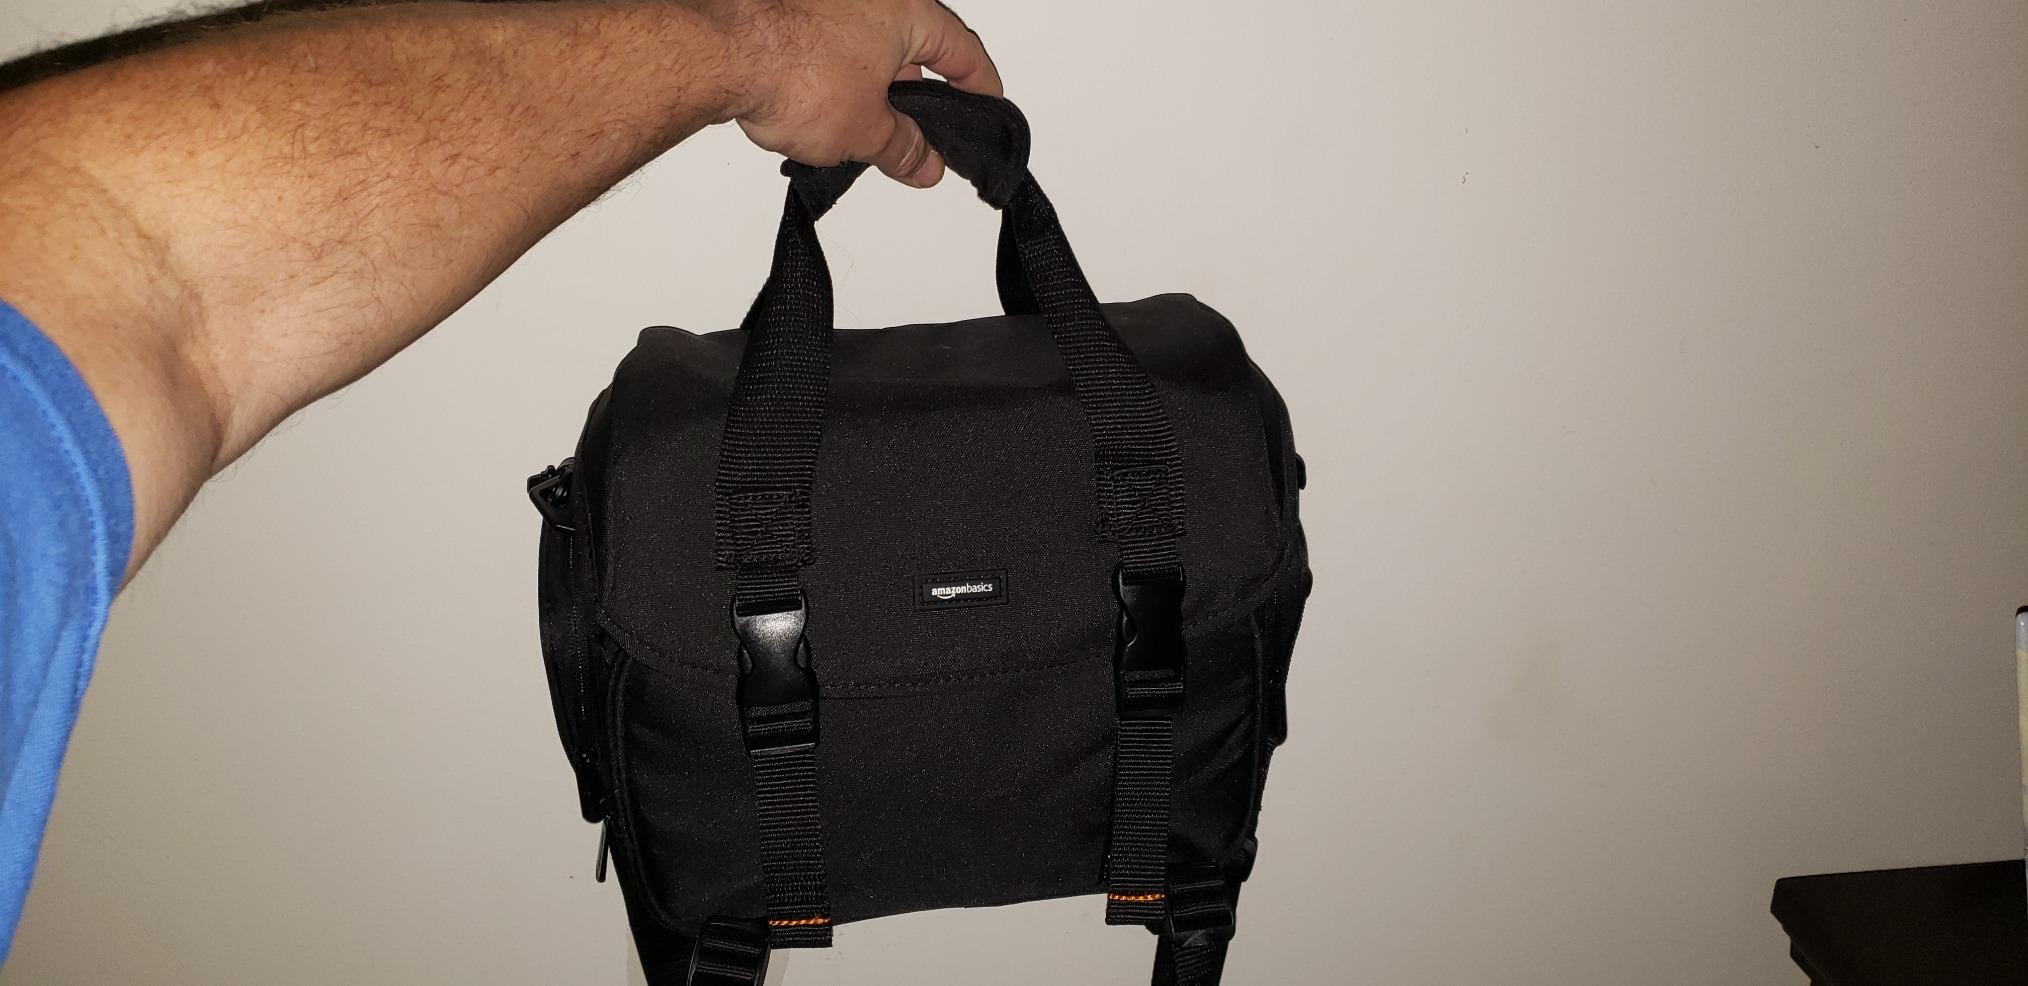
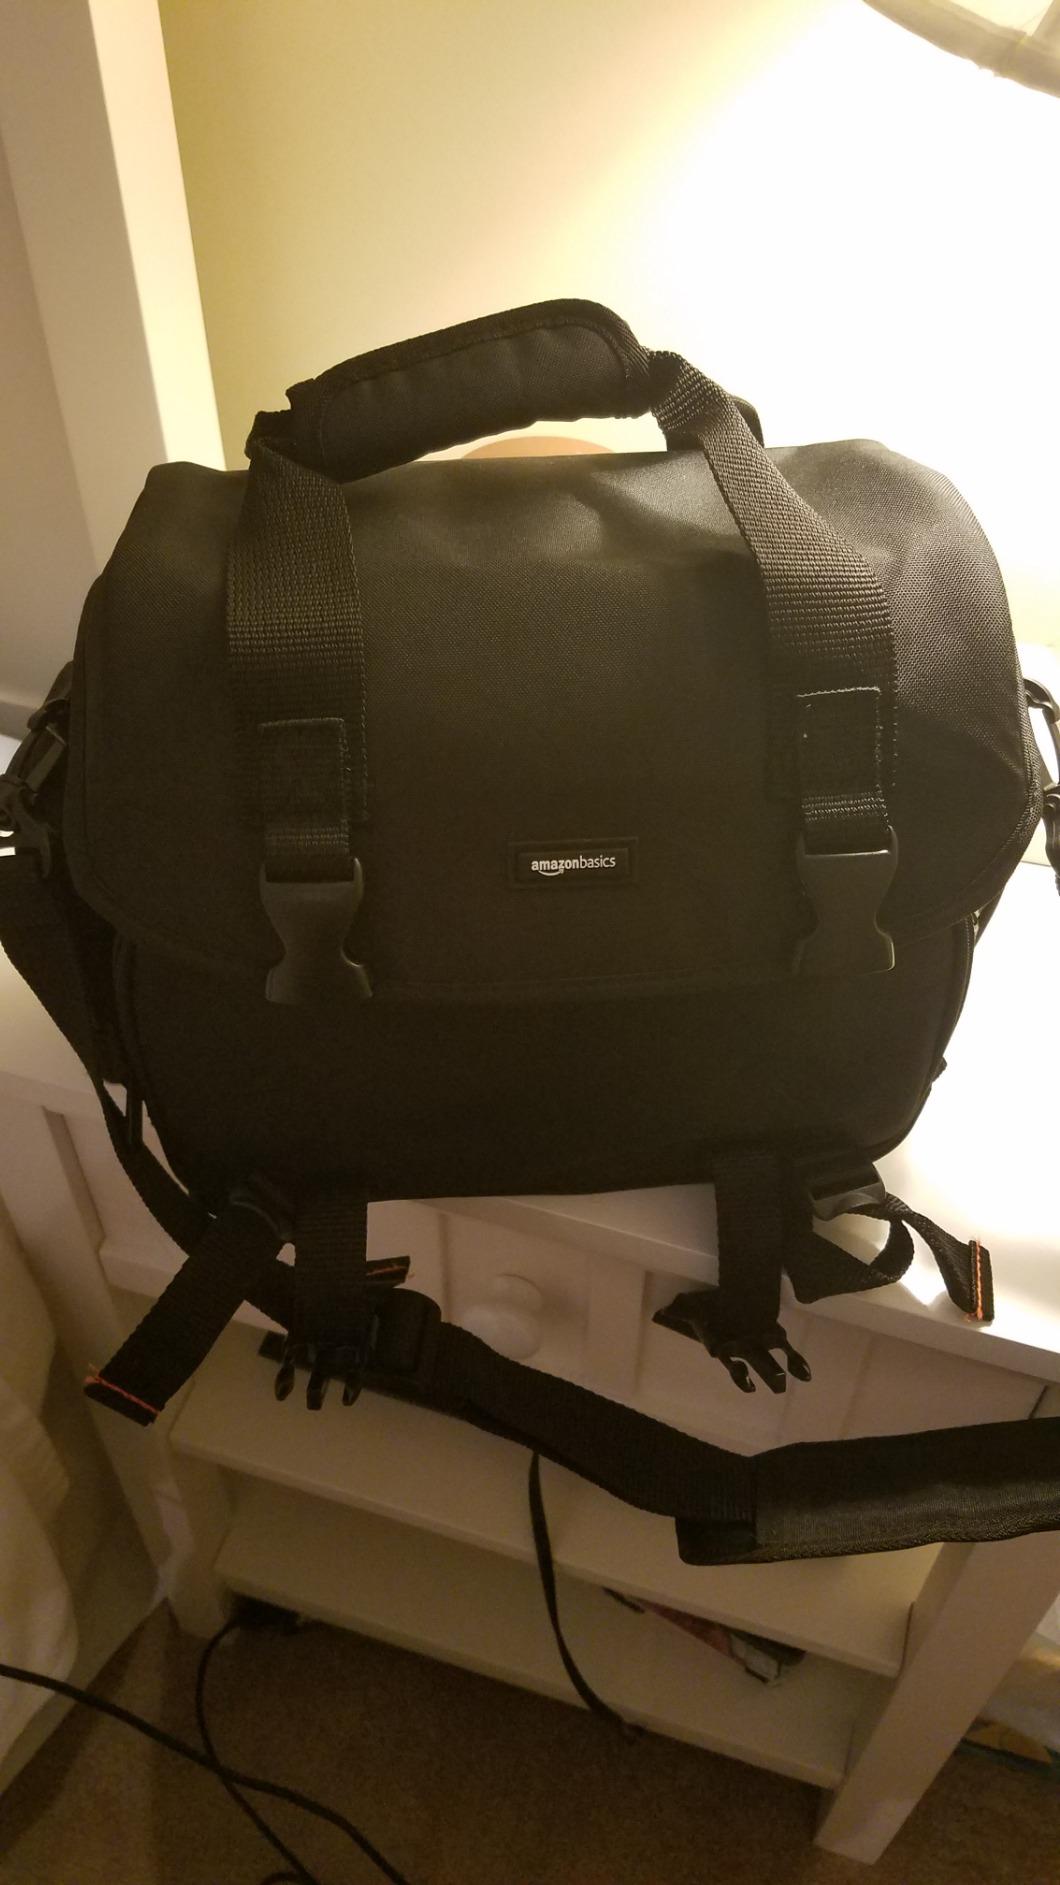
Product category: bag
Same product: yes